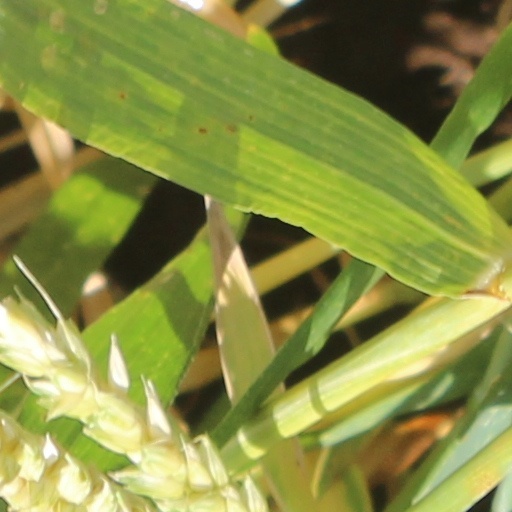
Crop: wheat